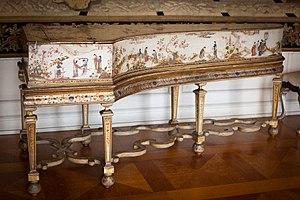
Au XVIIᵉ siècle, la dynastie des « vernisseurs » ou « laqueurs » Dagly de Spa, en principauté de Liège, s’est distinguée par l’invention d’un vernis spécifique qui porte aujourd’hui son patronyme. Elle a participé à la renommée européenne des Jolités de Spa, et fait la fierté de la cour du roi Frédéric Iᵉʳ de Prusse, avec Gérard Dagly, puis de la Manufacture royale des meubles de la couronne, les Gobelins, sous Louis XIV, avec Jacques Dagly, en brisant le monopole de la Hollande qui resta longtemps la seule importatrice de laques japonaise. La dynastie Dagly réussit des imitations fort prisées.
Un clavecin est un instrument de musique à cordes muni d'un ou plusieurs claviers dont chacune des cordes est « pincée » par un dispositif nommé sautereau.
Michael Mietke I est un facteur allemand de clavecins et de harpes.